Chân Không

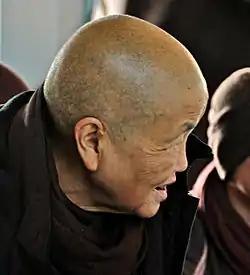
Chân Không (Sister True Emptiness)

On February 5, 1966 Chân Không was ordained as one of the first six members of the Order of Interbeing, sometimes called the "Six Cedars". Following her ordination, she was given the name Sister Chân Không, True Emptiness. In explaining the meaning of the name, she says: "In Buddhism, the word 'emptiness' is a translation of the Sanskrit sunyata. It means 'empty of a separate self.' It is not a negative or despairing term. It is a celebration of interconnectedness, of interbeing. It means nothing can exist by itself alone, that everything is inextricably interconnected with everything else. I know that I must always work to remember that I am empty of a separate self and full of the many wonders of this universe, including the generosity of my grandparents and parents, the many friends and teachers who have helped and supported me along the path, and you dear readers, without whom this book could not exist. We inter-are, and therefore we are empty of an identity that is separate from our interconnectedness."